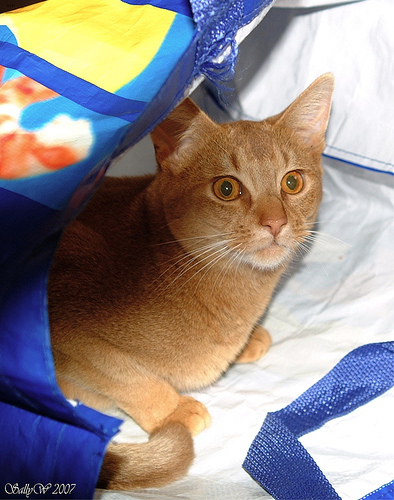
Animal: cat
Breed: abyssinian